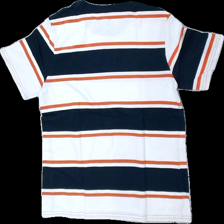
View: back
Type: T-shirt
Category: Children
Brand: H&M
Colors: Blue, Orange, White
Material: 100% Cotton
Pattern: Striped
Cut: Regular
Size: 158
Season: All
Price range: 50-100
Recommended usage: Reuse
Description: striped t-shirt